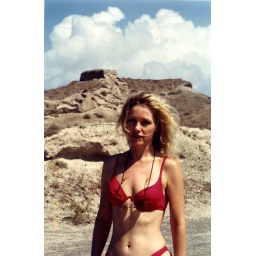
Blonde Woman in red bikini Santorini Island Greece beach